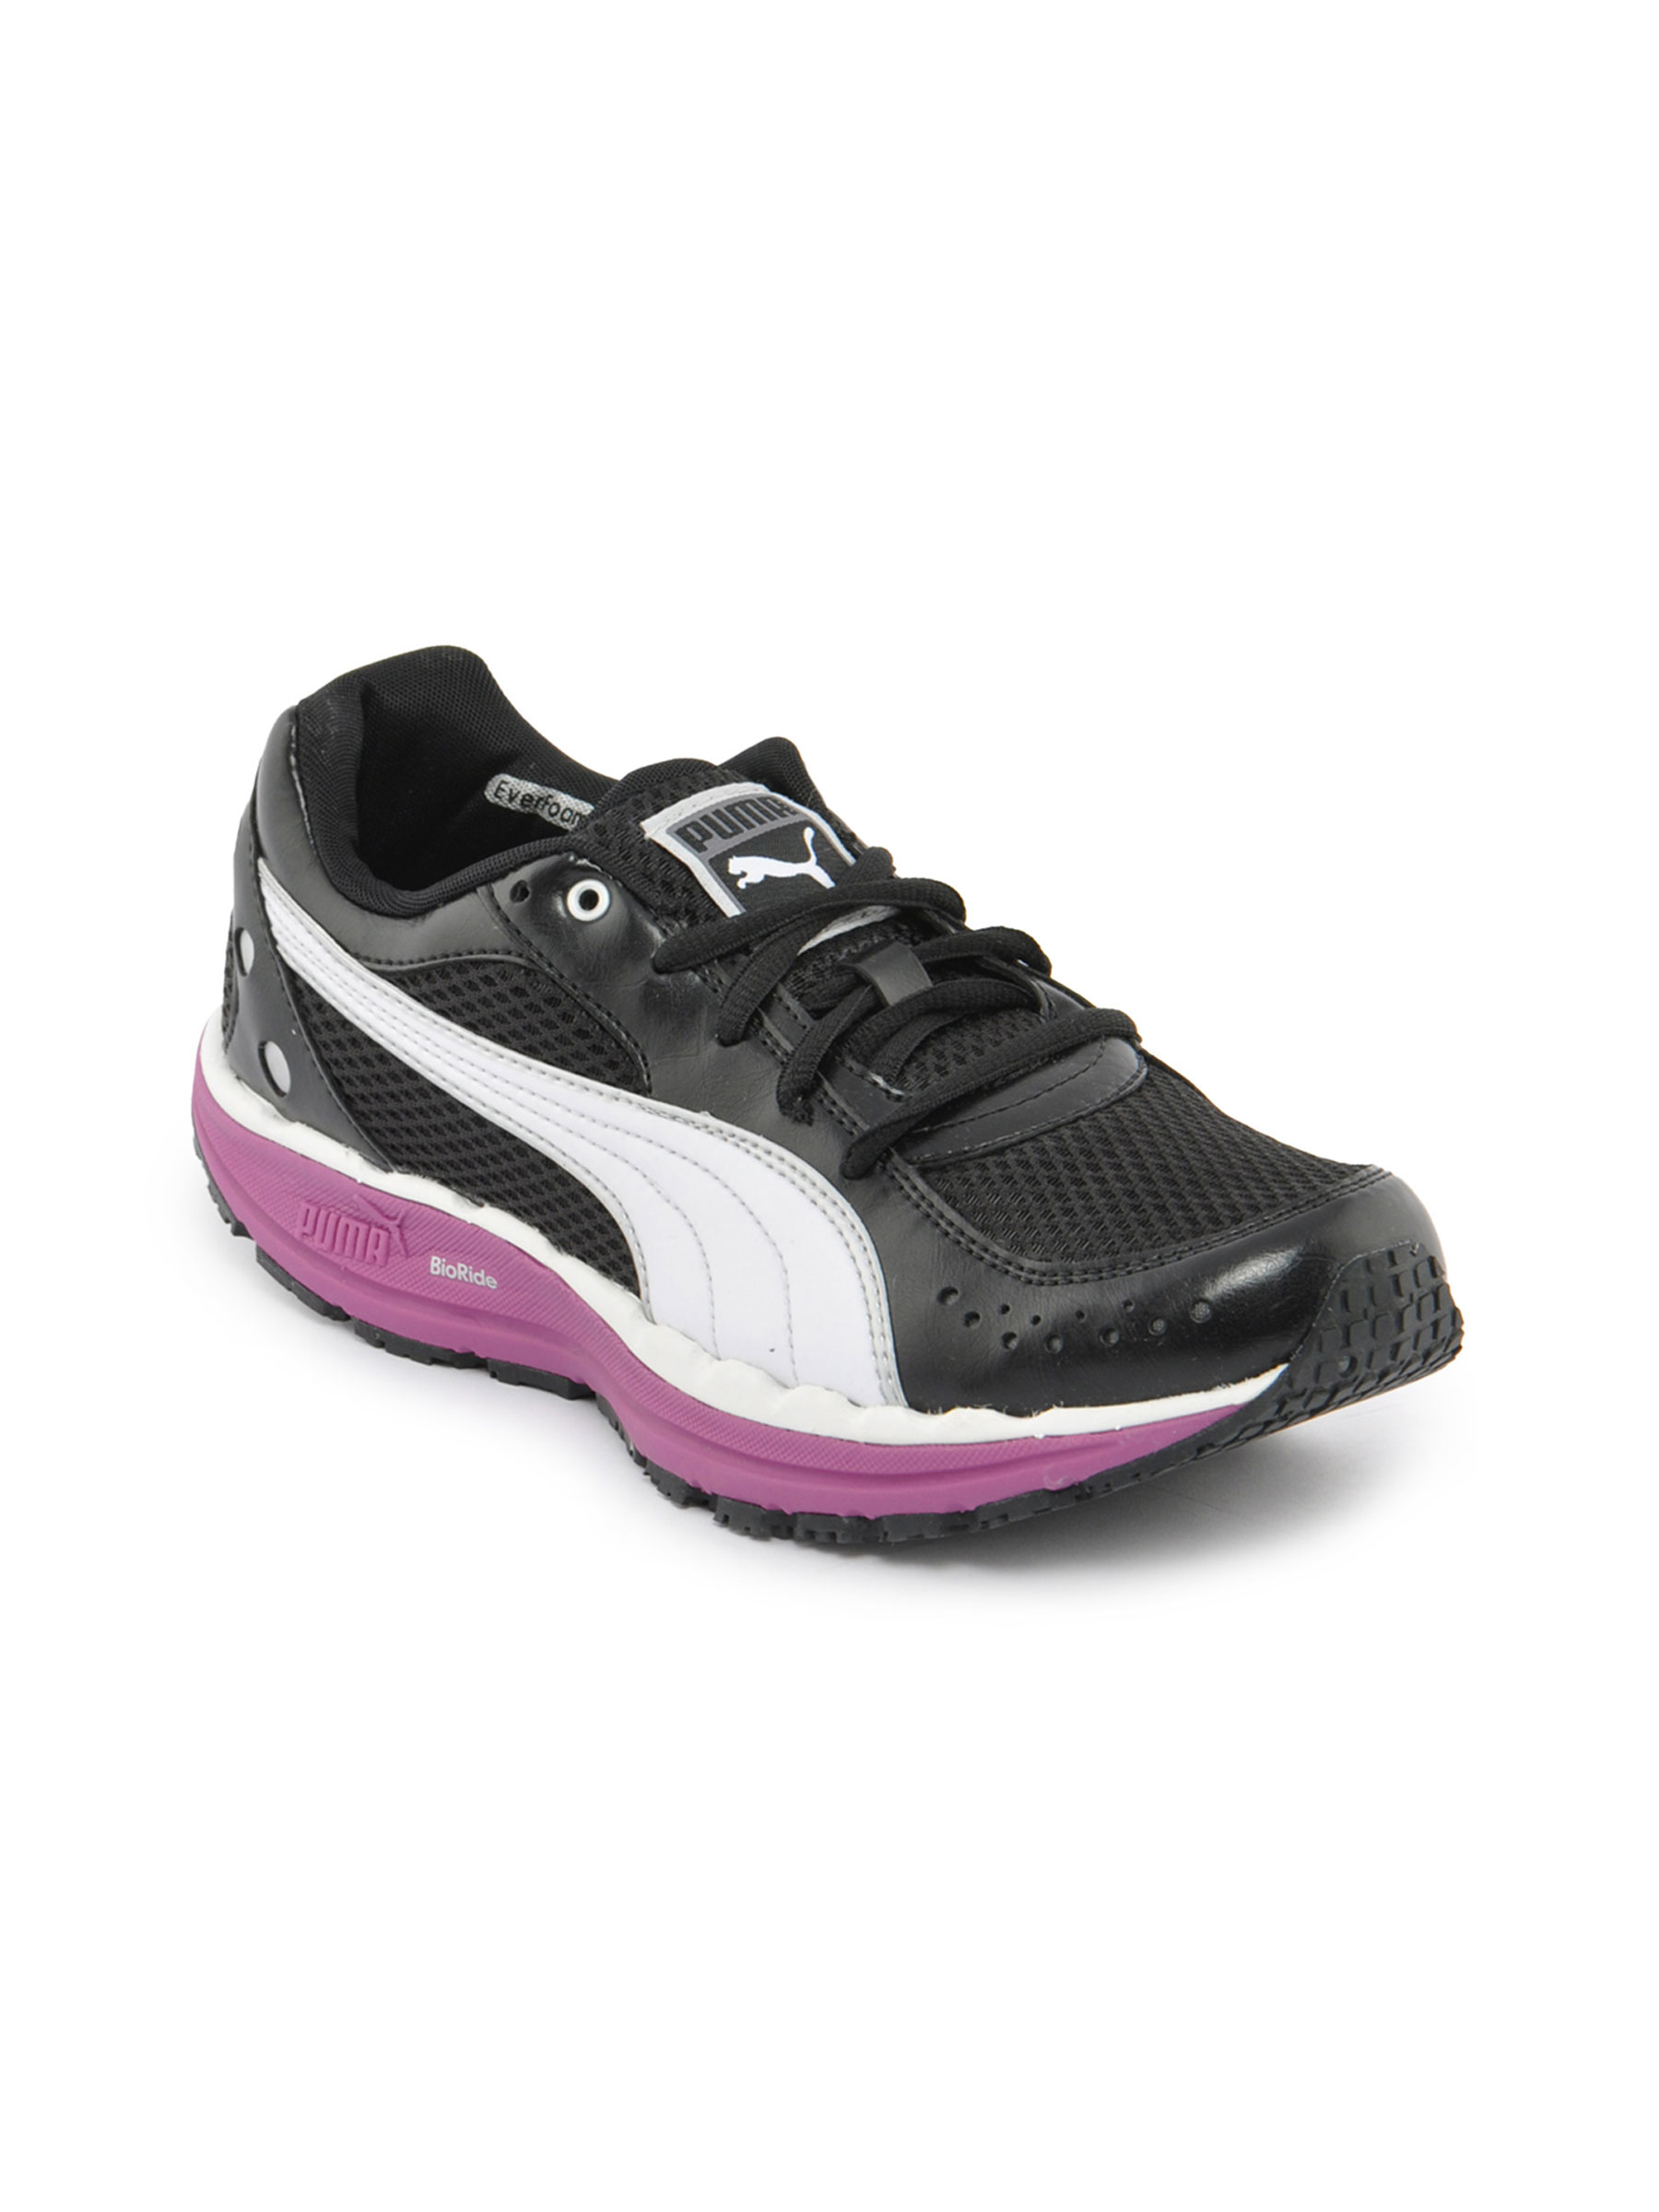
Puma Women Body Train Black Sports Shoe
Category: Footwear / Shoes / Sports Shoes
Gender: Women
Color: Black
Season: Fall 2011
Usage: Sports